Feira da Ladra

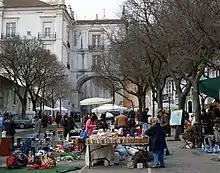
The Flea Market

Originally known as the "Mercado Franco de Lisboa" ("Lisbon free market") the fair first took place in 1272 just below São Jorge Castle gate at the "Rua do Chão da Feira". It is the oldest known fair to have continuously taken place in Lisbon. The fair was later moved to Rossio, being first attested there in 1552. Its current name was first attested in an official document dating to 1610.